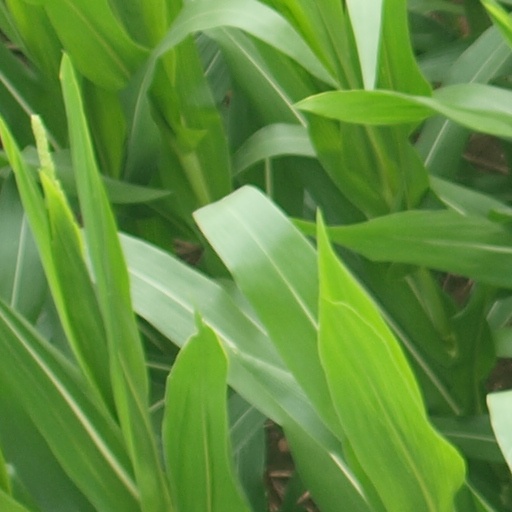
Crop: maize; corn